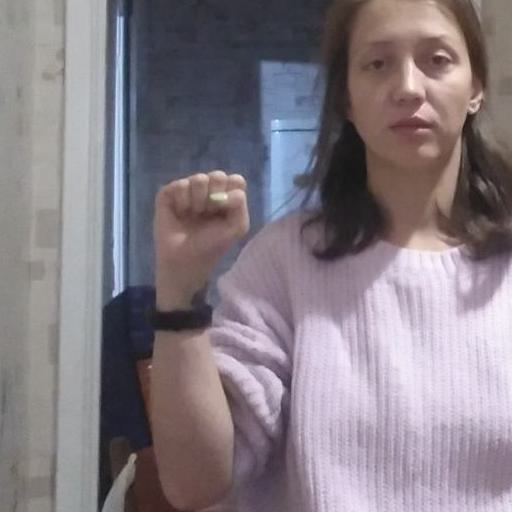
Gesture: fist